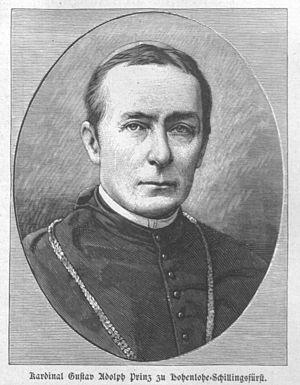
Le prince Gustave-Adolphe de Hohenlohe-Schillingsfürst, né le 26 février 1823 à Rotenburg an der Fulda et mort le 30 octobre 1896 à Rome est un cardinal allemand.